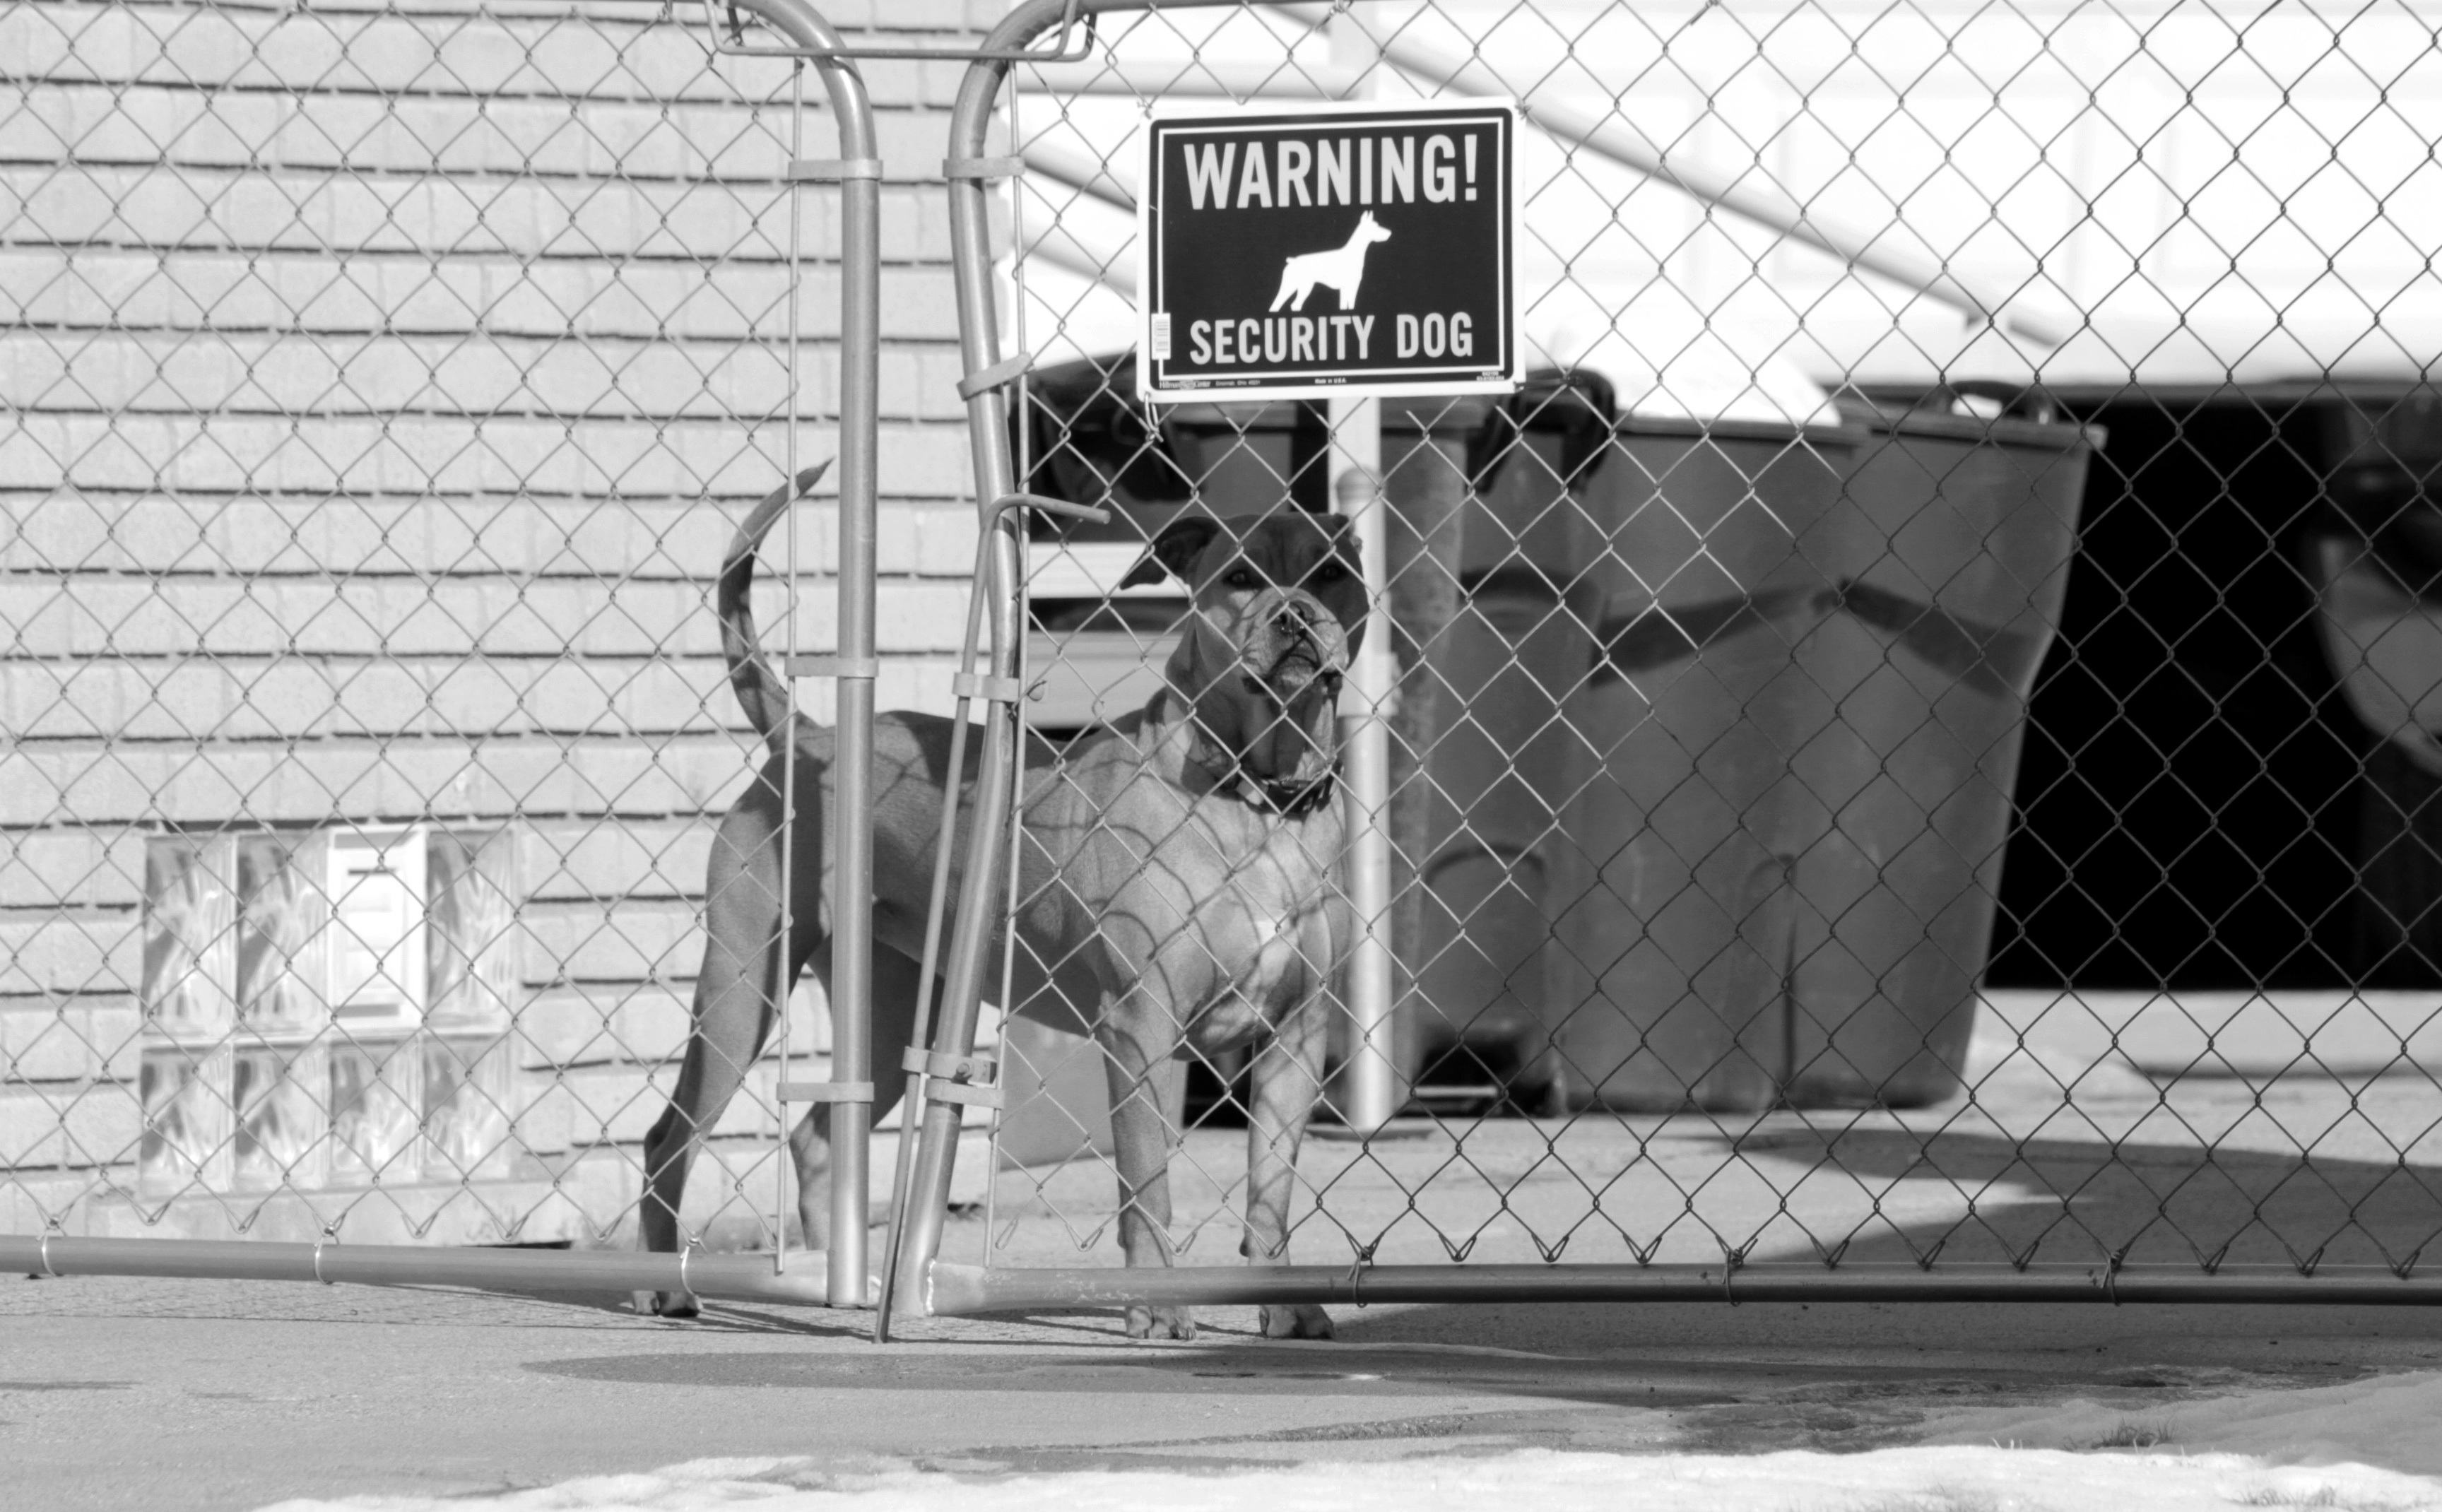
black and white, road, white, street, black, monochrome, photograph, animal shelter, monochrome photography